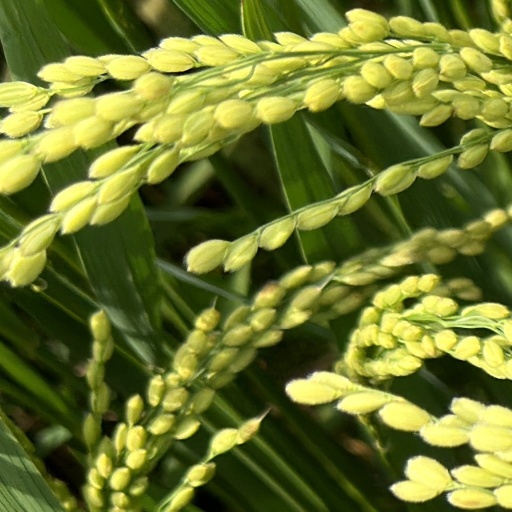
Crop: rice